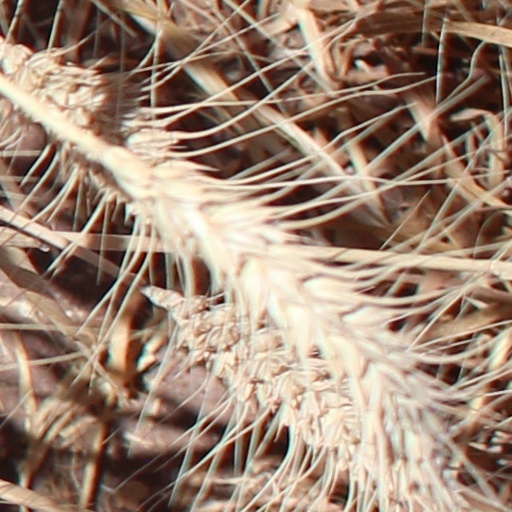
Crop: wheat